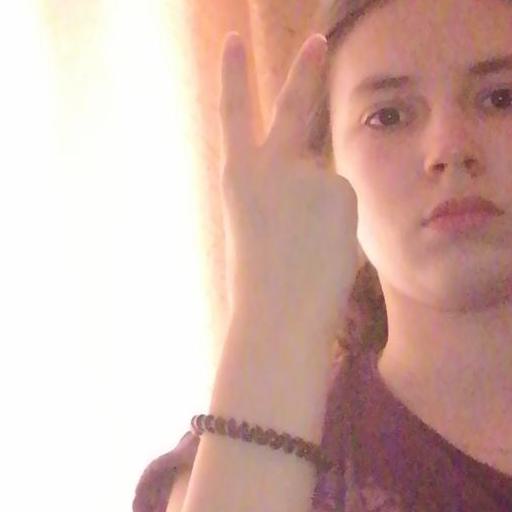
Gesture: peace_inverted